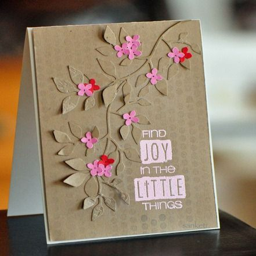
joy in the little things punched flower and die cut leaves card